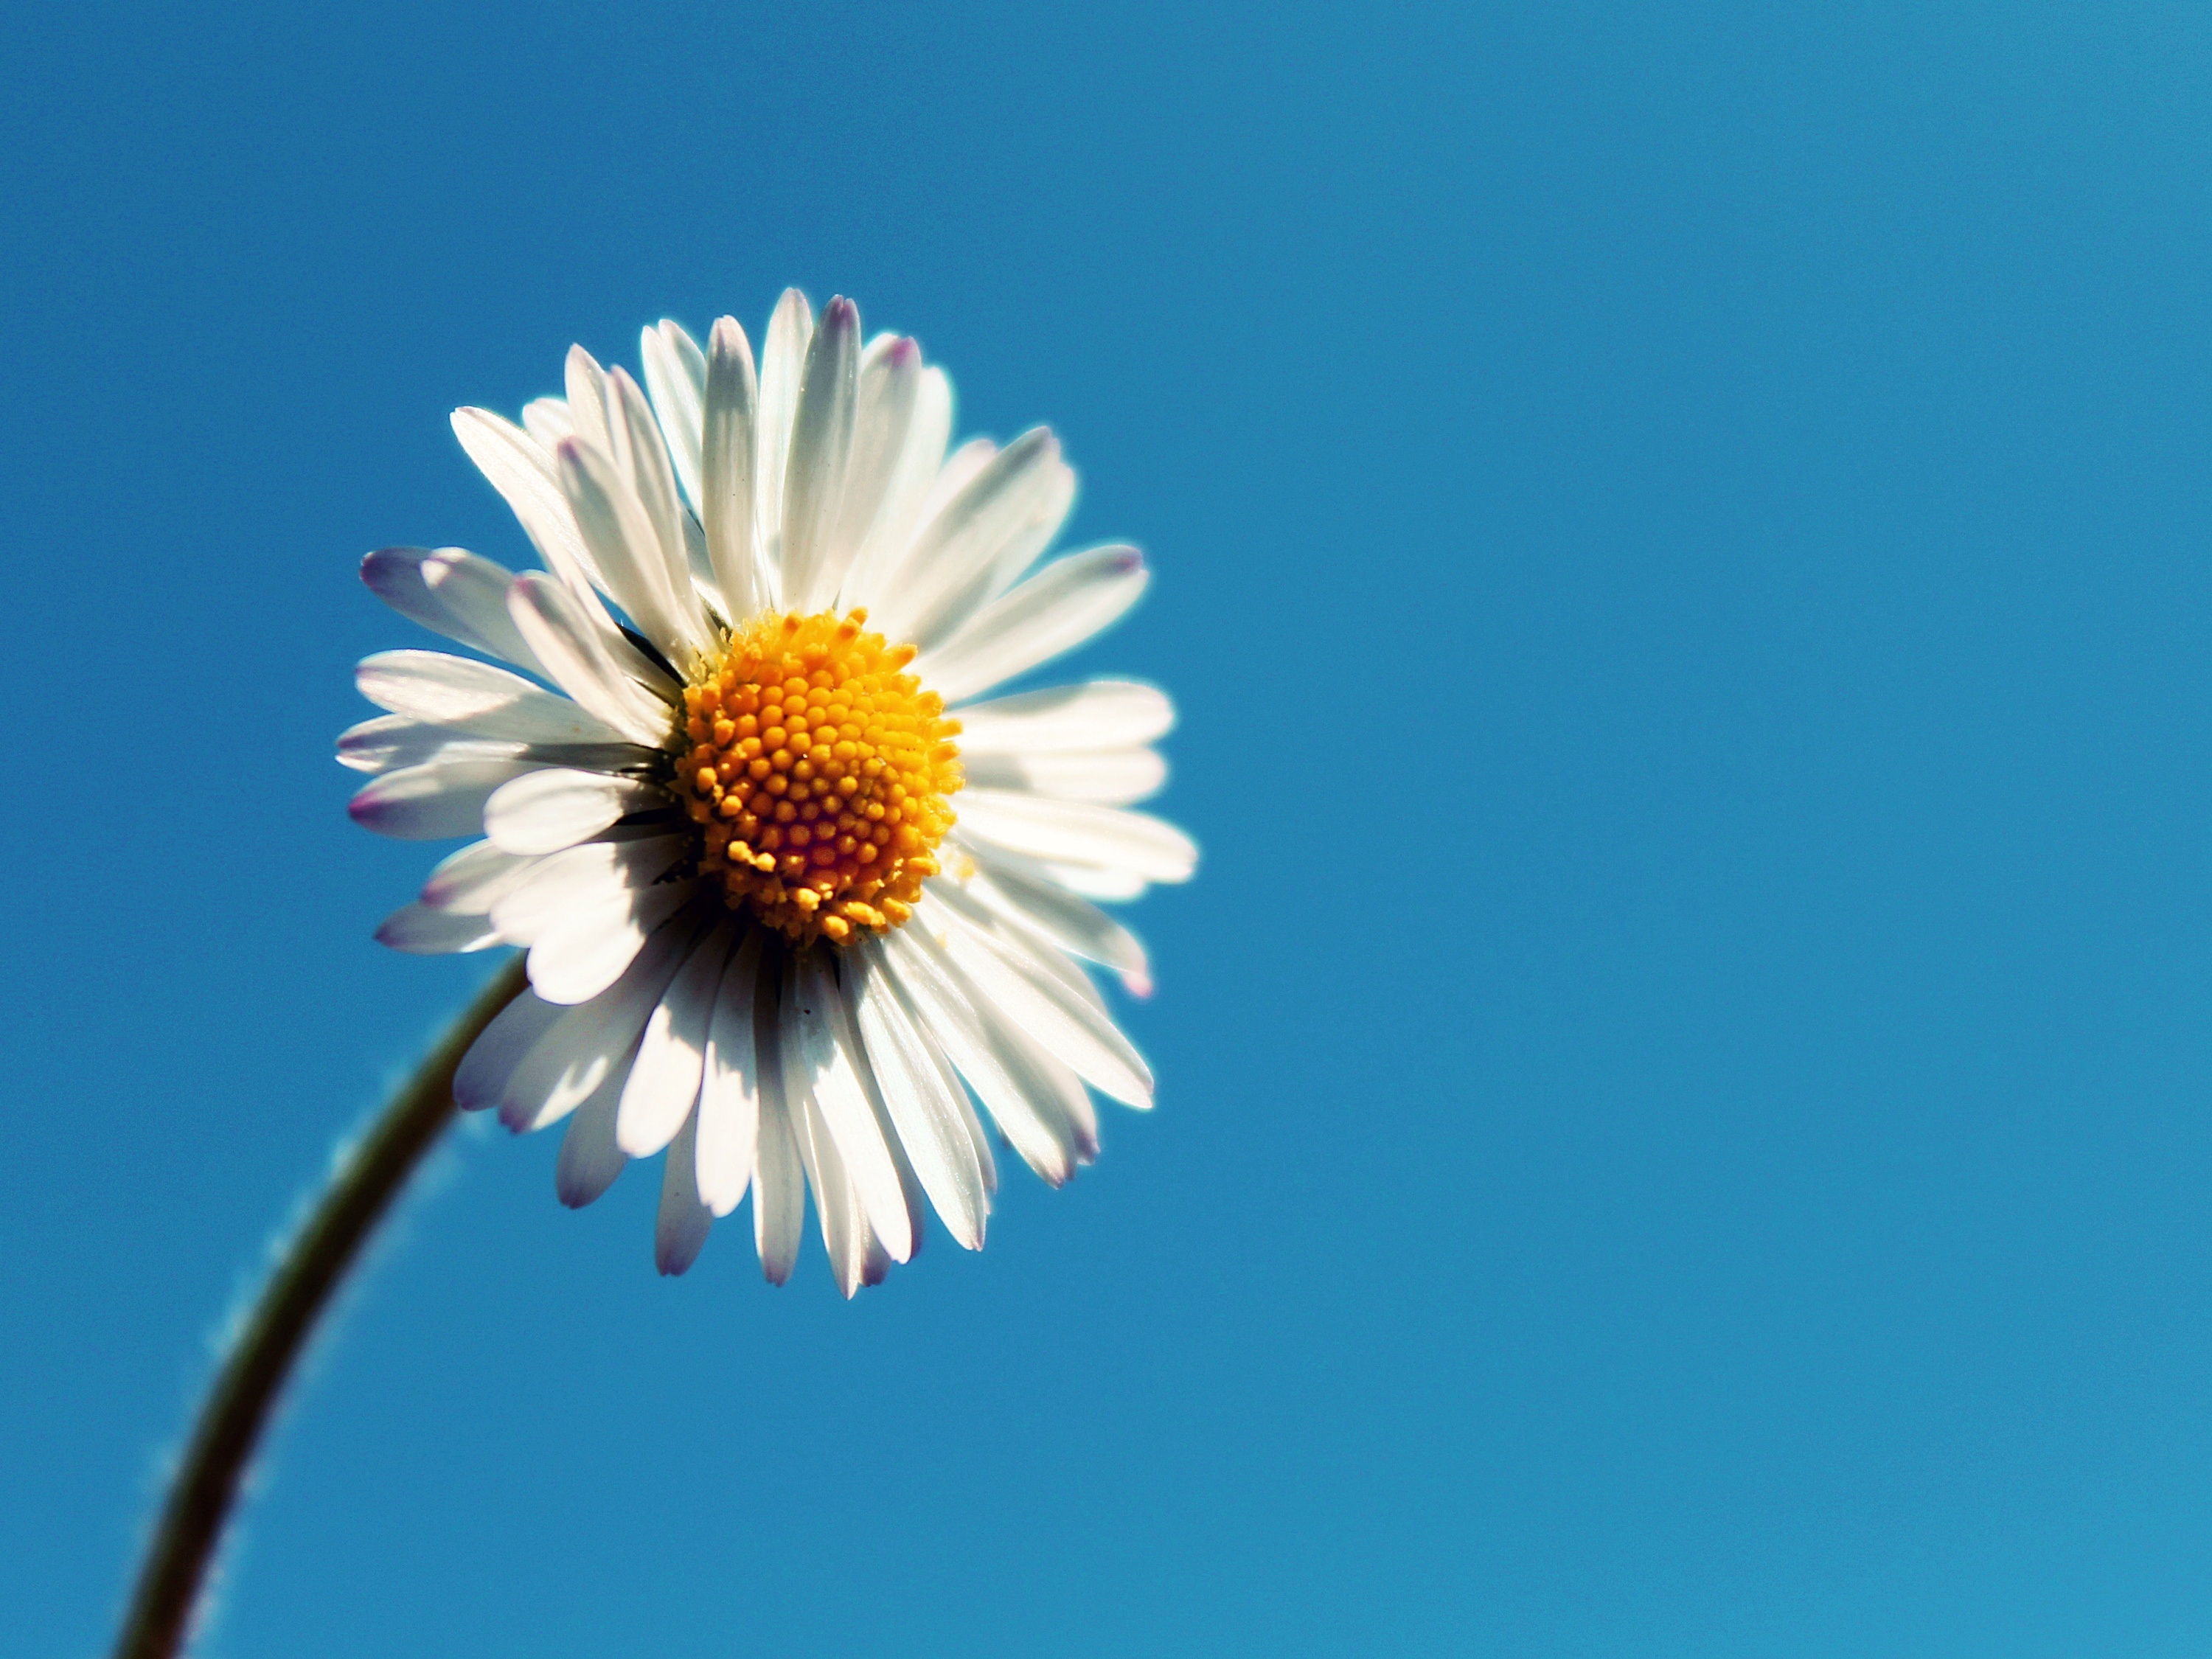
nature, blossom, plant, sky, white, meadow, flower, petal, bloom, daisy, environment, spring, romantic, garden, close, flora, background, macro photography, flowering plant, daisy family, persepktive, oxeye daisy, plant stem, land plant